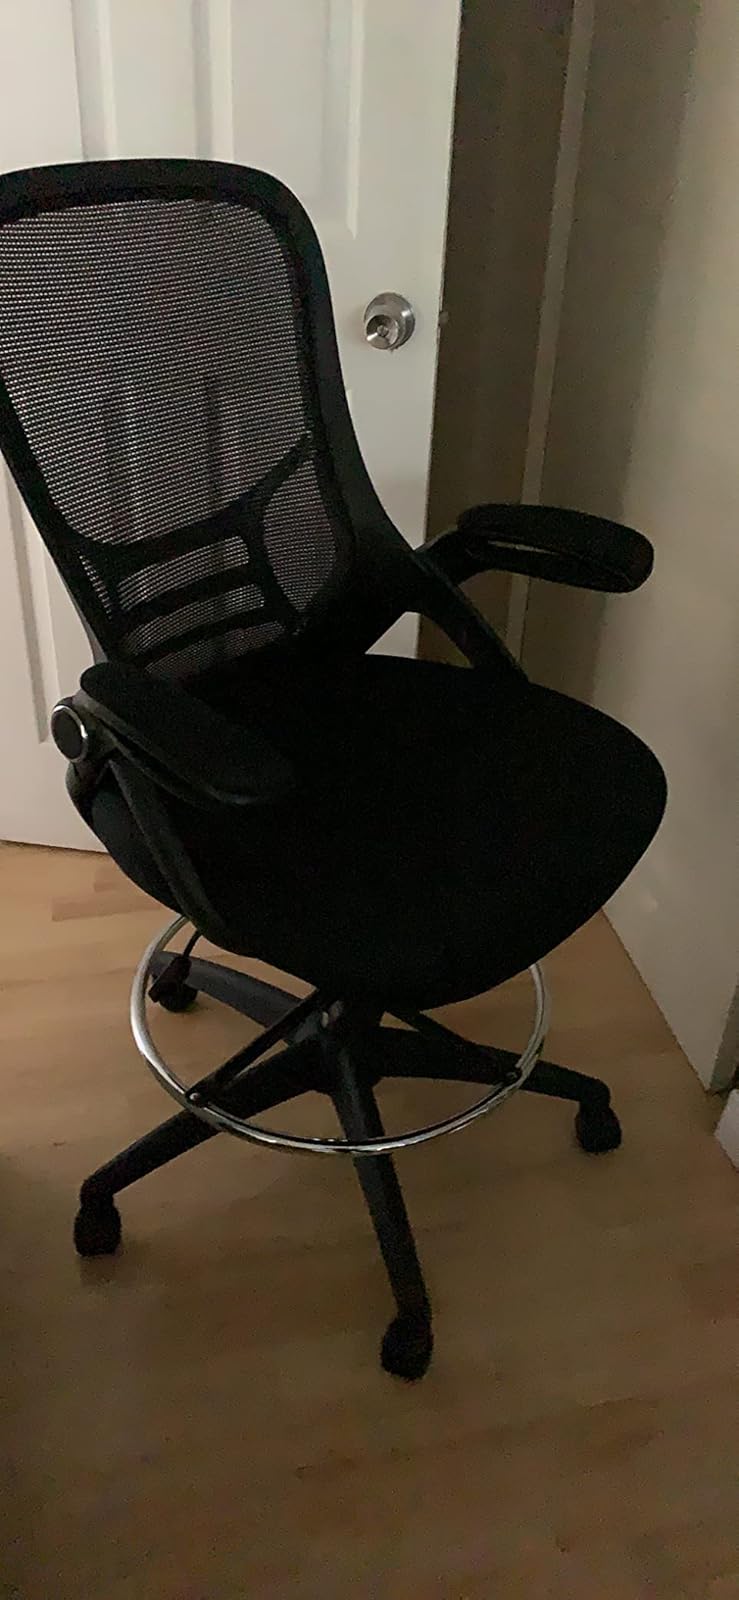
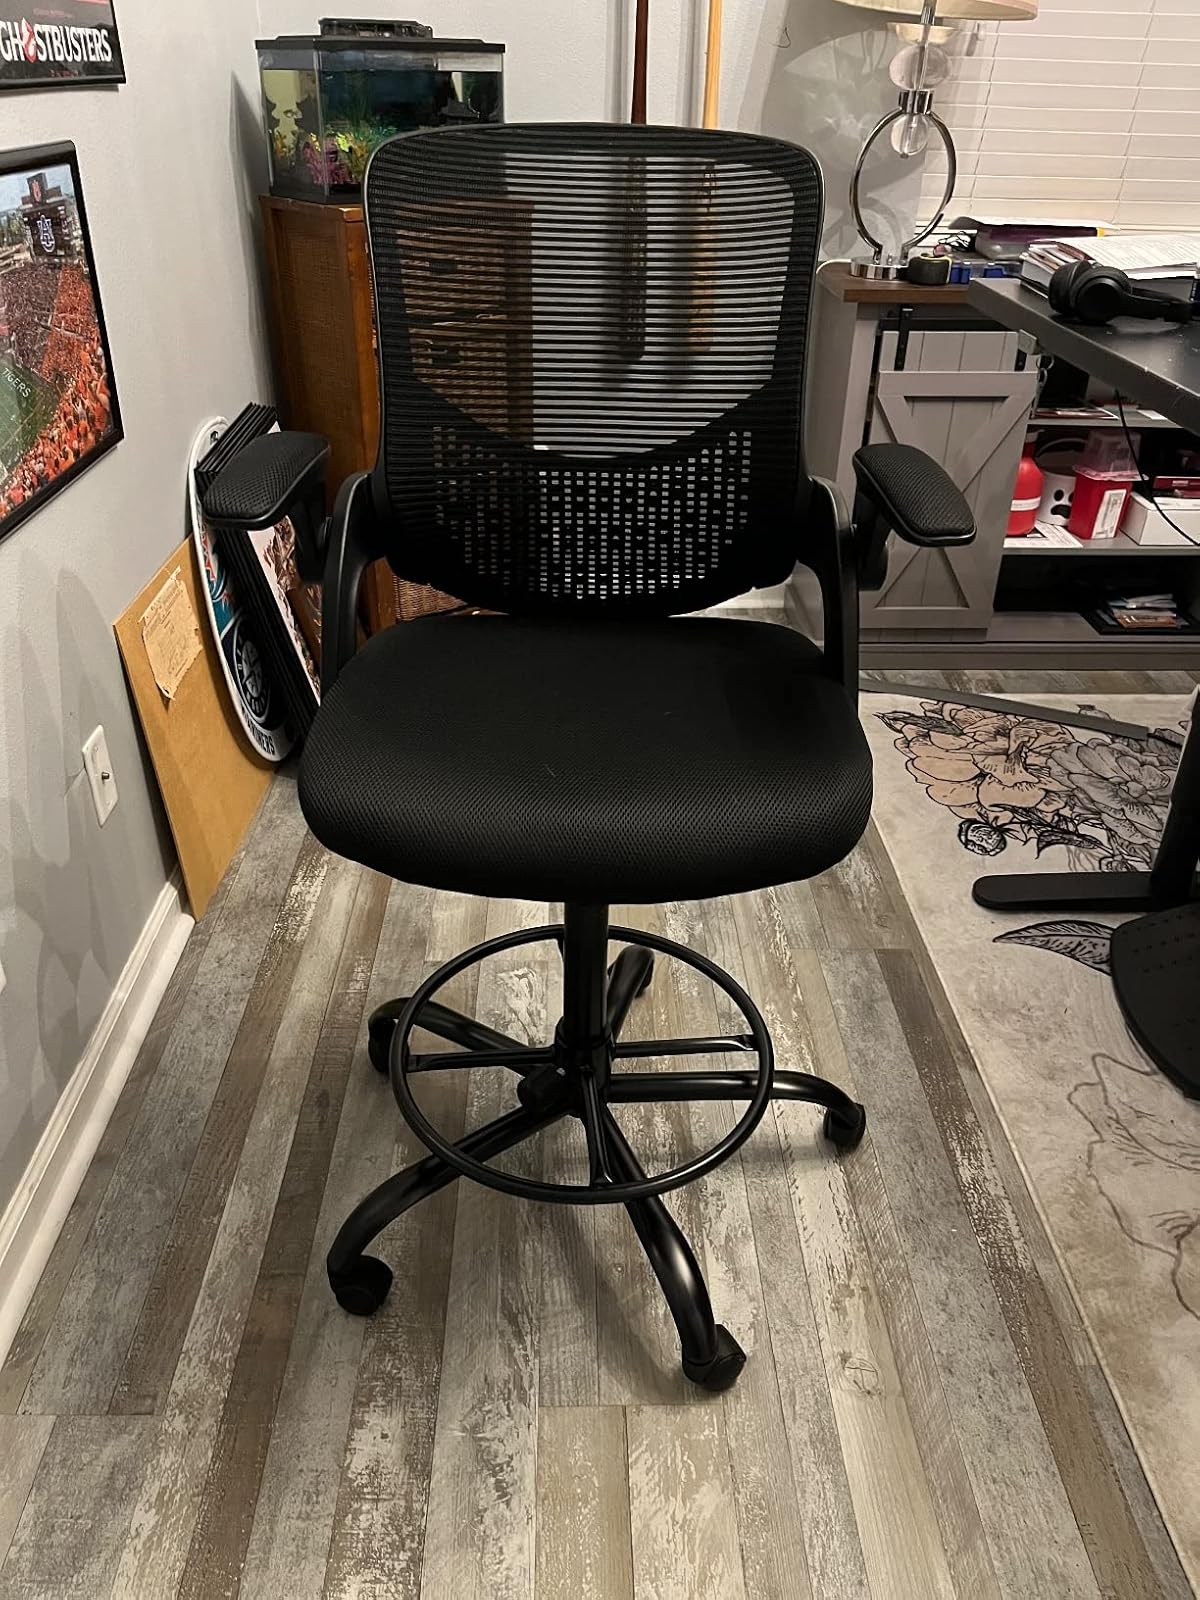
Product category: items_chair
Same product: yes